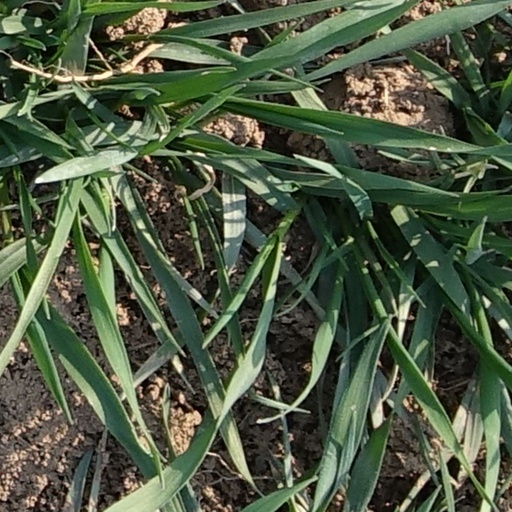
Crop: wheat